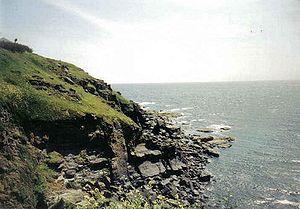
Le Goonhilly est une race de poney originaire de Bodmin Moor, dans les Cornouailles, au Royaume-Uni. Mentionnée dès le XVIIᵉ siècle comme cheval de selle, cette race devient très populaire comme bête de somme au XIXᵉ siècle. Le Goonhilly est désormais éteint, étant à l'origine de la race Dartmoor.